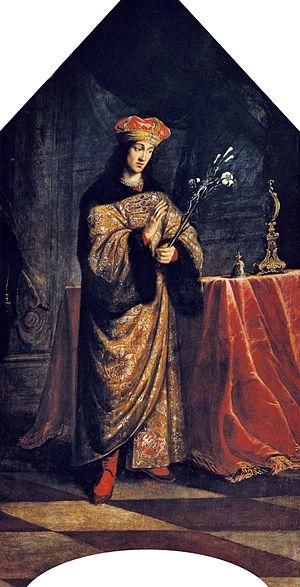
Saint Casimir, de la dynastie des Jagellon, saint patron de la Lituanie et de la Pologne, était prince de Pologne et grand-duc de Lituanie. Il naquit en 1458 à Wawel, le palais royal de Cracovie, et mourut à Grodno le 4 mars 1484. II fut canonisé en 1522. On le fête le 4 mars.
San Casimiro, Rè di Polonia, est un oratorio d'Alessandro Scarlatti, écrit pour solistes et orchestre. L'œuvre est créée à Florence à la Compagnia della Purificazione di Maria Vergine et di S Zenobi detta di S Marco en 1705 et reprise à Vienne en 1713.